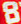
Number: 8